Voyage of the Brooklyn Saints

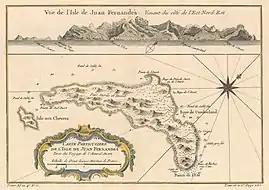
Map-juan-fernandez-island-1753

Several western expansionists had an impact on the situation the "Brooklyn" settlers encountered upon arrival. President Polk instructed Thomas O. Larkin, the American Consul in California, to encourage pro-American sentiment among the Hispanic population. Many influential Californios, particularly in the north, were inclined toward Americans. Larkin enlisted John Marsh, a wealthy landowner in the Sacramento-San Joaquin River Delta, to encourage western migration among his contacts in the eastern states. Like others, Marsh entertained notions of becoming President of an independent republic of California. He engaged in a letter-writing campaign to friends and publishers back east, extolling the virtues of California and inviting settlers to join him. The Bartleson-Bidwell wagon train to California was organized in response. A number of ambitious men saw opportunity and tried to position themselves for power and influence in the West. Thomas Jefferson Farnham, author of books on Oregon and California, visited Apostle Orson Pratt multiple times to urge Mormon migration to California near him. Captain Lansford Hastings, leader of the 1842 emigration to Oregon and California, wrote a pro-California guide book from which Samuel Brannan printed pages in the "New-York Messenger", 1 November 1845 issue.